Craig Silverman

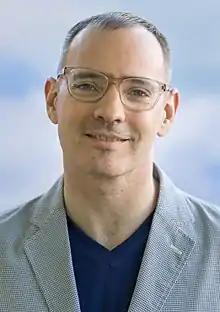
Silverman in 2017

Craig Silverman is a Canadian journalist and a reporter at ProPublica. He was previously the media editor of BuzzFeed and the head of BuzzFeed's Canadian division. Known as an expert in "fake news", he founded the "Regret the Error" blog in 2004, covering fact-checking and media inaccuracy, and authored a 2009 book of the same name, which won the Arthur Rowse Award for Press Criticism from the National Press Club.